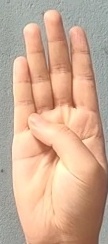
ASL sign: B